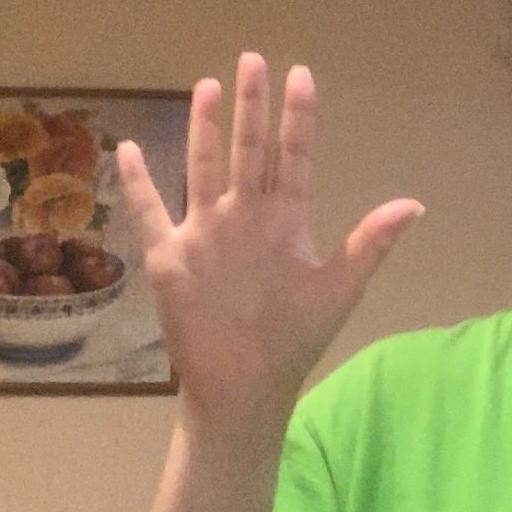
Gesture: palm